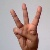
The image shows a hand gesture representing the letter 'W' in Indian Sign Language.